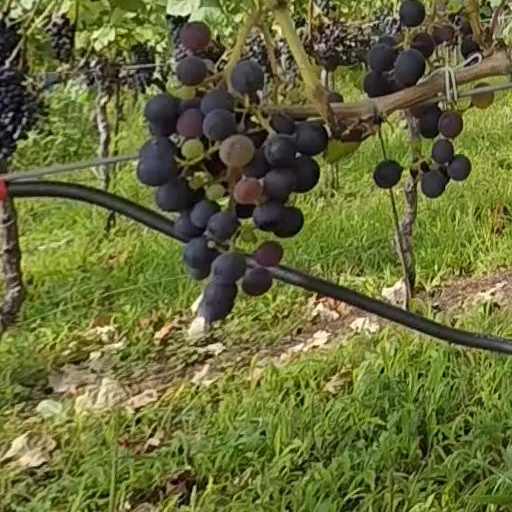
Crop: grape